United Nations Security Council Resolution 1483

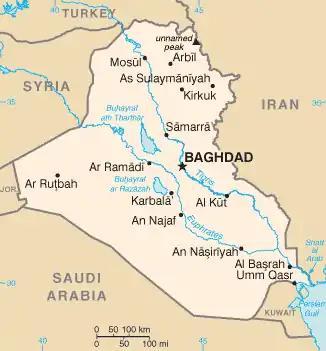
Iraq

United Nations Security Council resolution 1483, adopted on 22 May 2003, after recalling all previous resolutions on the situation between Iraq and Kuwait, the Council lifted trade sanctions against Iraq (excluding an arms embargo) and terminated the Oil-for-Food Programme.